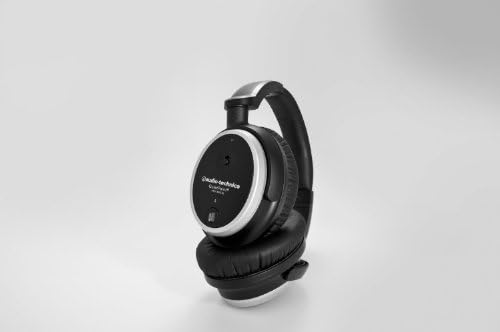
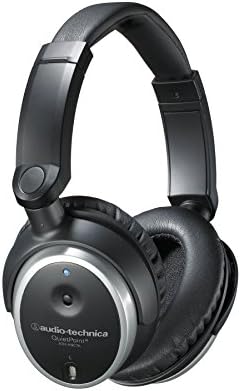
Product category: headphones
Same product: yes